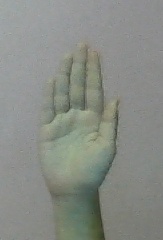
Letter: seen